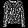
Label: Shirt